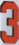
Number: 3